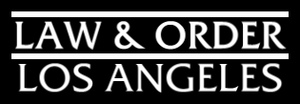
Cet article présente les épisodes de la série télévisée Los Angeles, police judiciaire.
Los Angeles, police judiciaire ou Los Angeles District est un spin-off de New York, police judiciaire en 22 épisodes de 45 minutes, créé par Dick Wolf et diffusé entre le 29 septembre 2010 et le 11 juillet 2011 sur le réseau NBC.